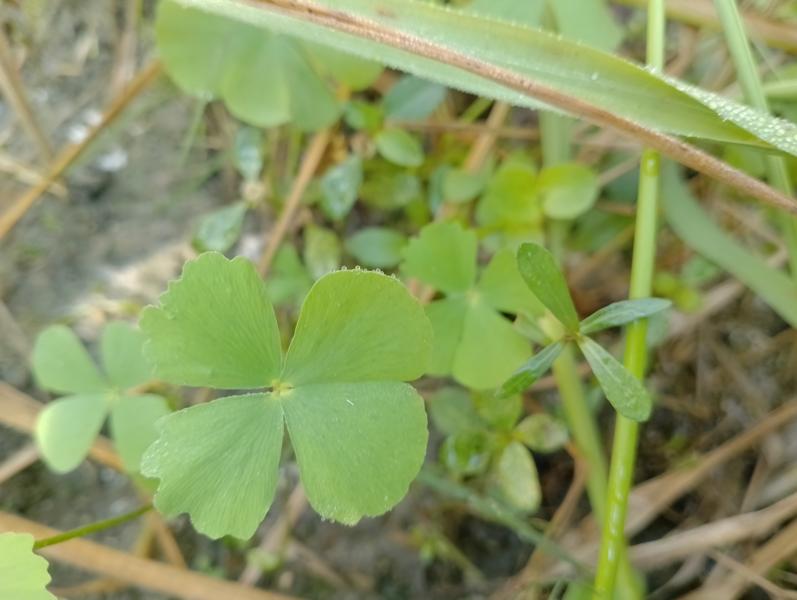
Weed species: Marsilea minuta